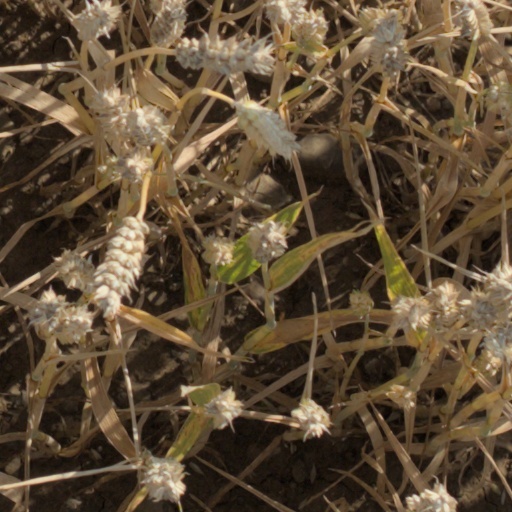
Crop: wheat